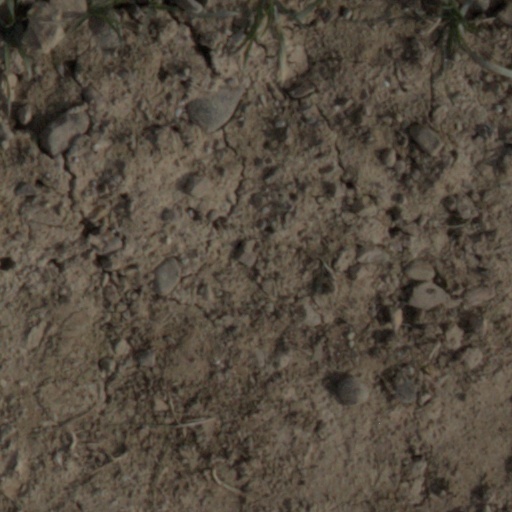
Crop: wheat